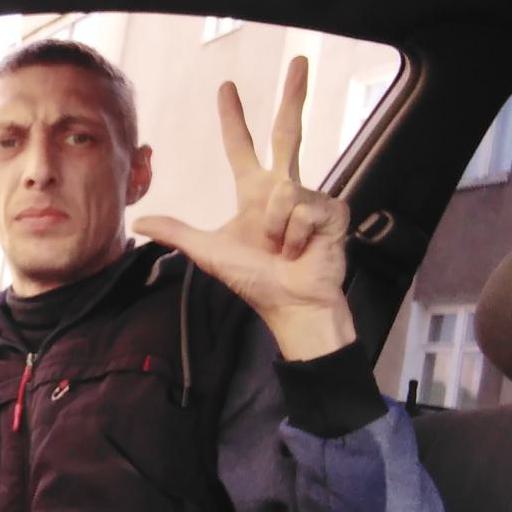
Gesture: three2